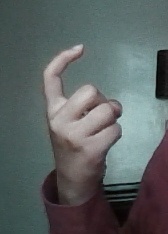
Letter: ra